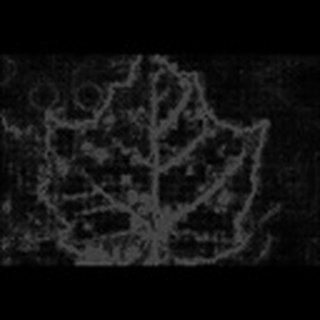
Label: cotton_target_spot